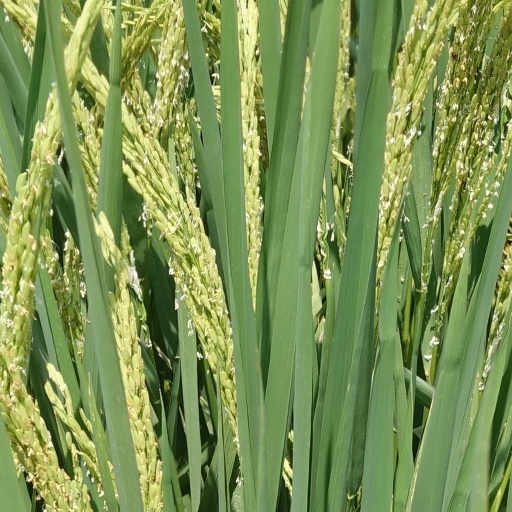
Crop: rice